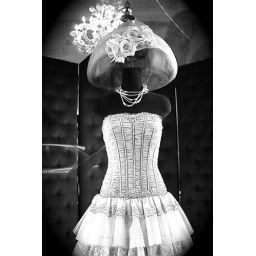
florence dress in the window bw